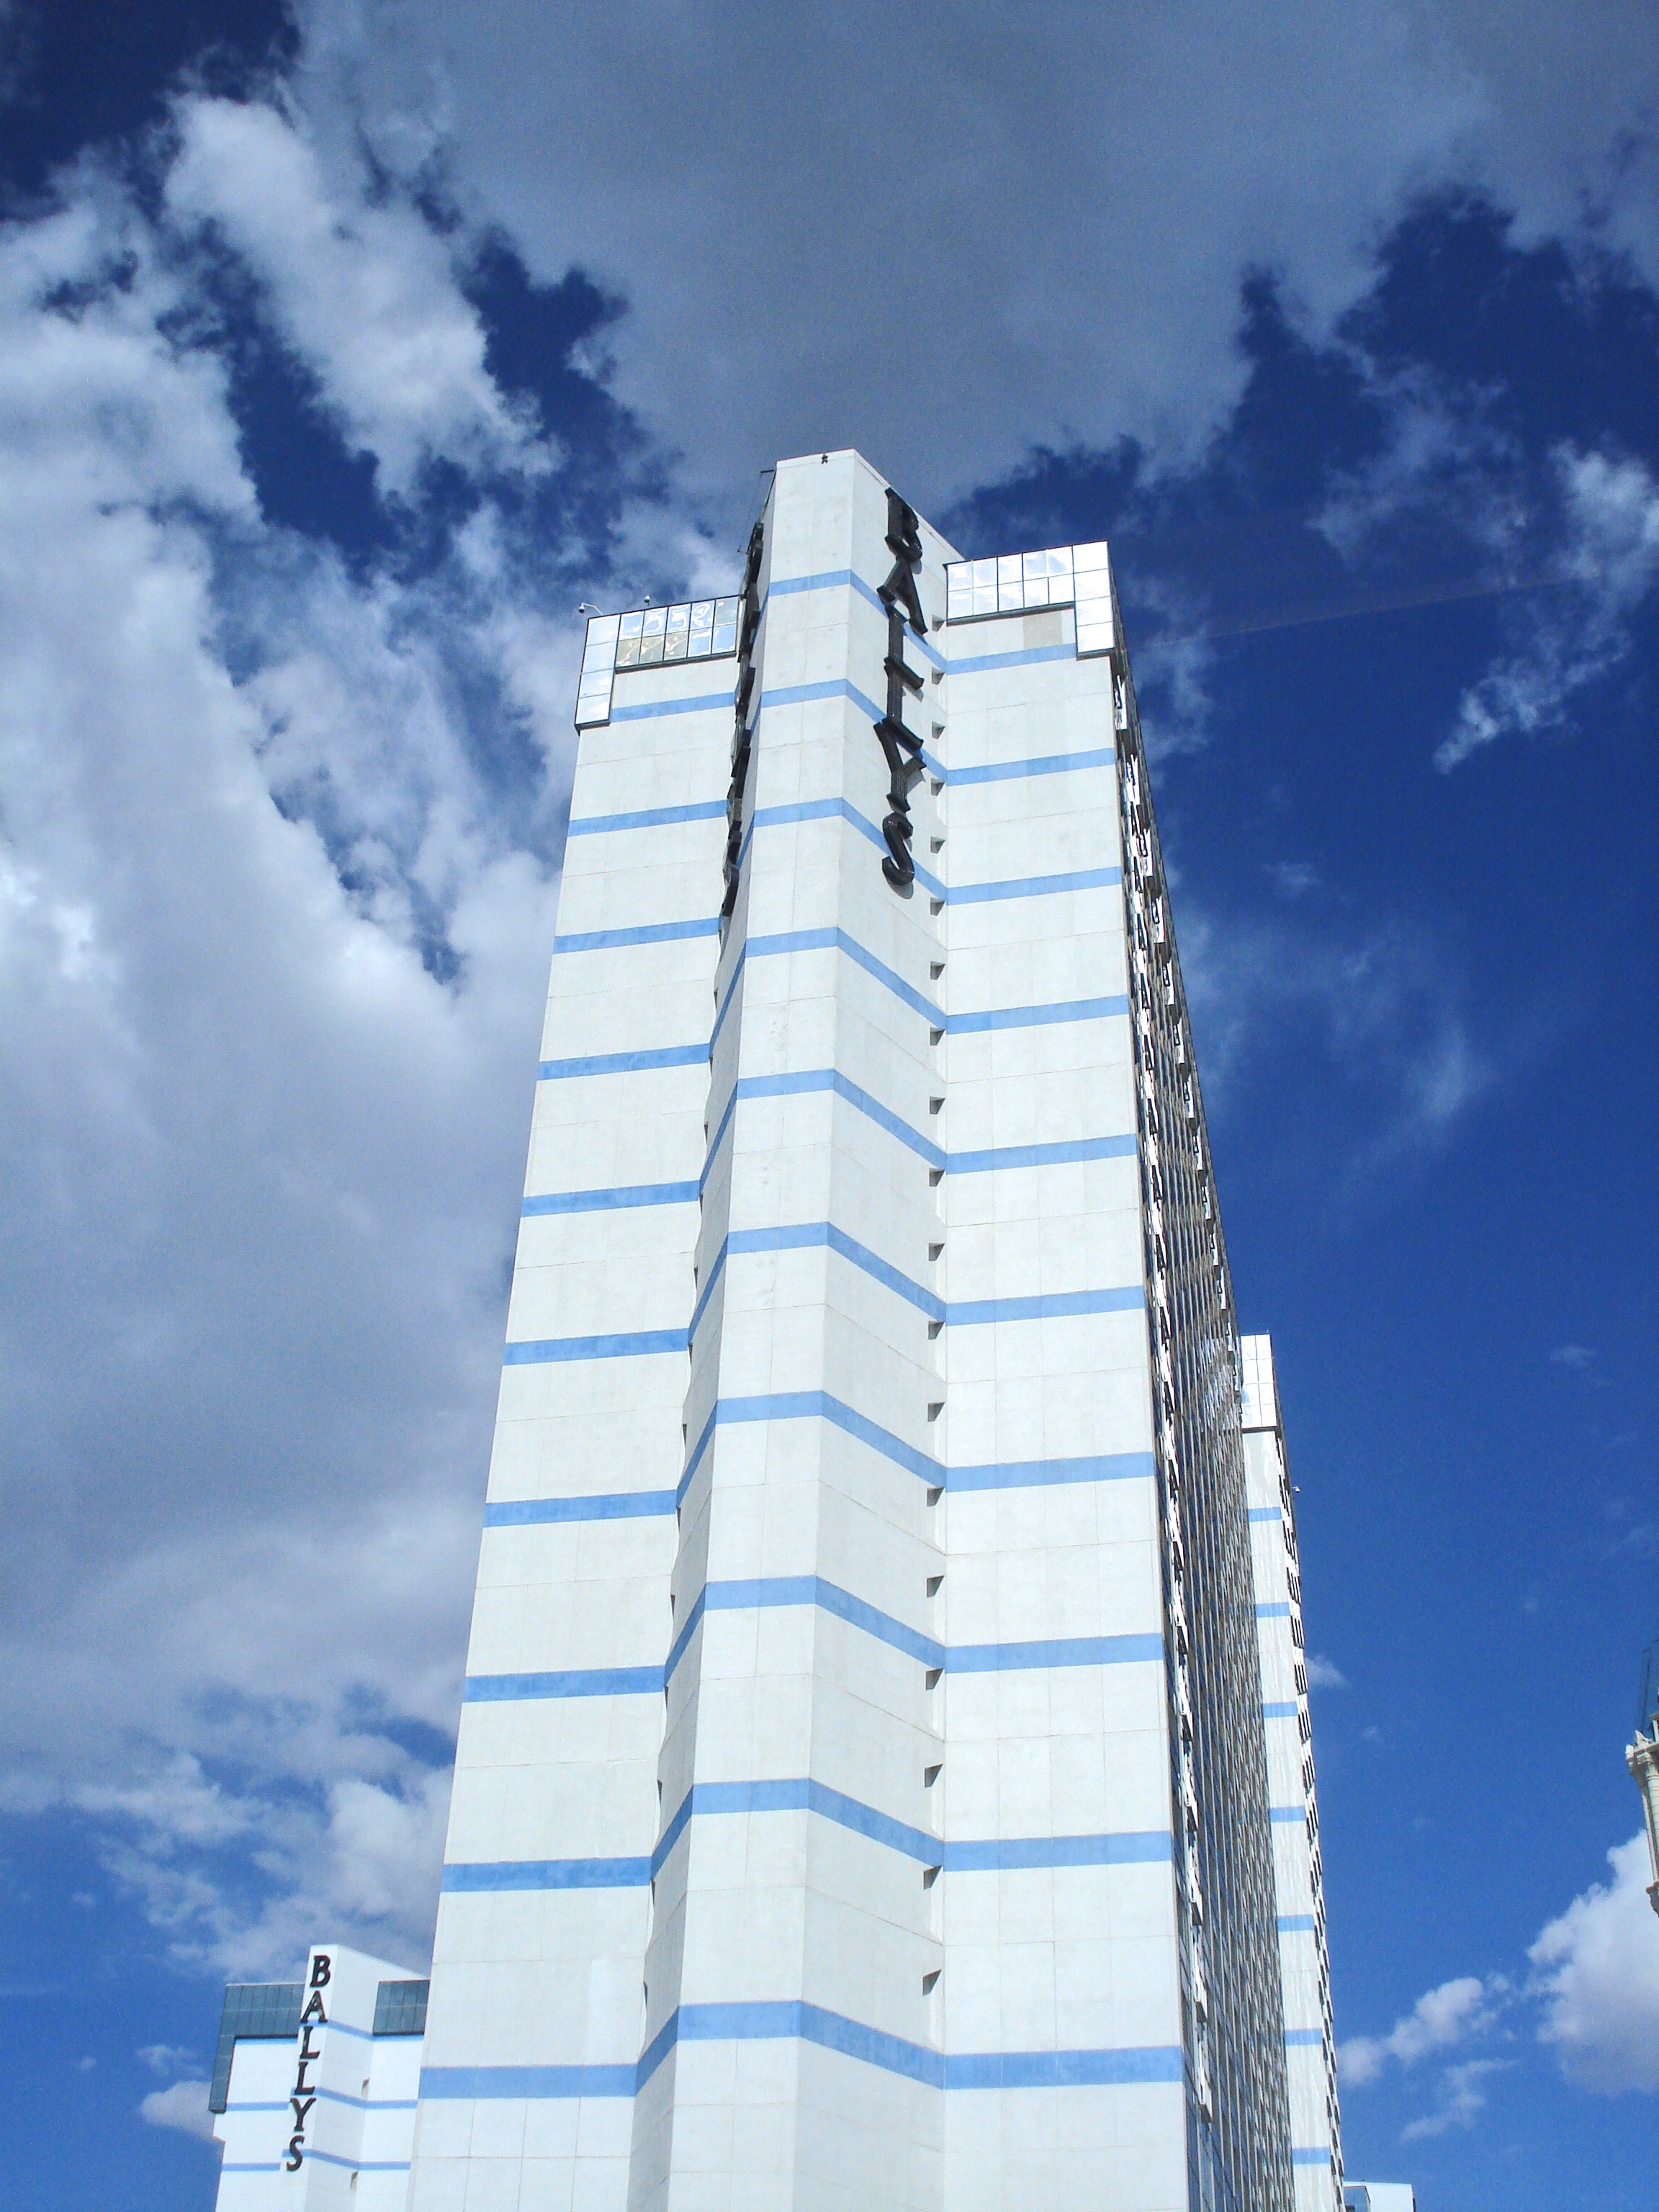
architecture, sky, skyline, building, skyscraper, urban, tower, mast, landmark, facade, blue, tower block, tall building, hotel, las vegas, bally's hotel